Christina, Queen of Sweden

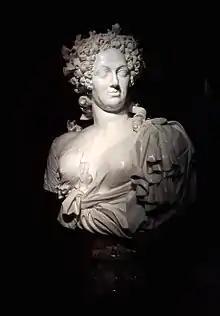
Bust of Christina by Giulio Cartari in Palacio Real de La Granja de San Ildefonso

Father Le Bel was told to have him buried inside the church, and Christina, seemingly unfazed, paid an abbey to say a number of Masses for his soul. She "was sorry that she had been forced to undertake this execution, but claimed that justice had been carried out for his crime and betrayal.